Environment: real
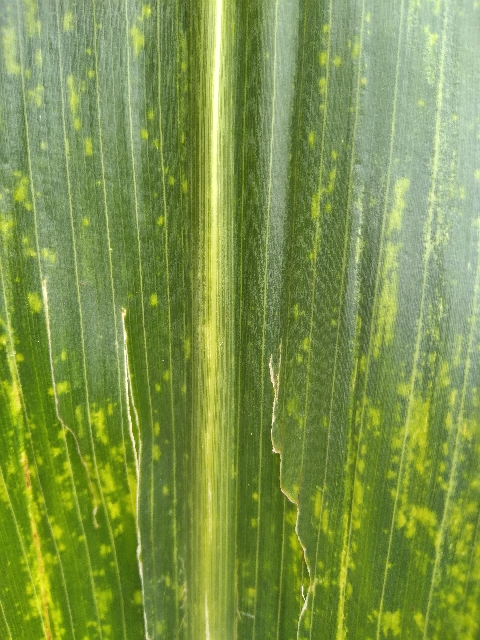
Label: lethal_necrosis